St. George's Abbey in the Black Forest

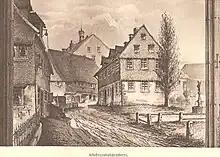

St. George's Abbey in the Black Forest (Kloster Sankt Georgen im Schwarzwald) was a Benedictine monastery in St. Georgen im Schwarzwald in the southern Black Forest in Baden-Württemberg, Germany.